Royal Hampshire Regiment

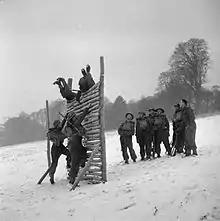
Men of the 2/4th Battalion, Hampshire Regiment scale an obstacle during 'toughening up' training in wintry conditions at Wateringbury in Kent, 20 January 1942.

However, on 6 June 1942, the 128th Brigade was detached from the 43rd Division until 15 August, when it was transferred to the 46th Infantry Division, where it would remain for the rest of the war. In January 1943, the brigade left Britain with the rest of the 46th Infantry Division, for North Africa, as part of Operation Torch. The brigade disembarked at Algiers on 17 January, moving to Bone, where it remained until the end of January, when the brigade moved to Hunts Gap.